Sky position (RA, Dec in degrees): 353.35, 0.1154
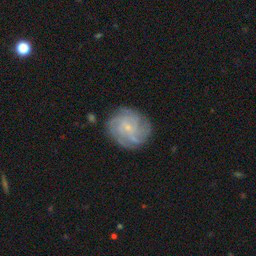
Galaxy morphology: Unbarred Loose Spiral Galaxies